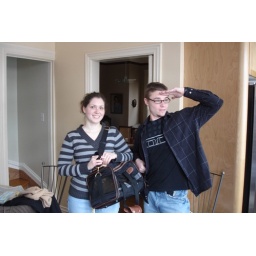
T and Christine plus one cat in the bag